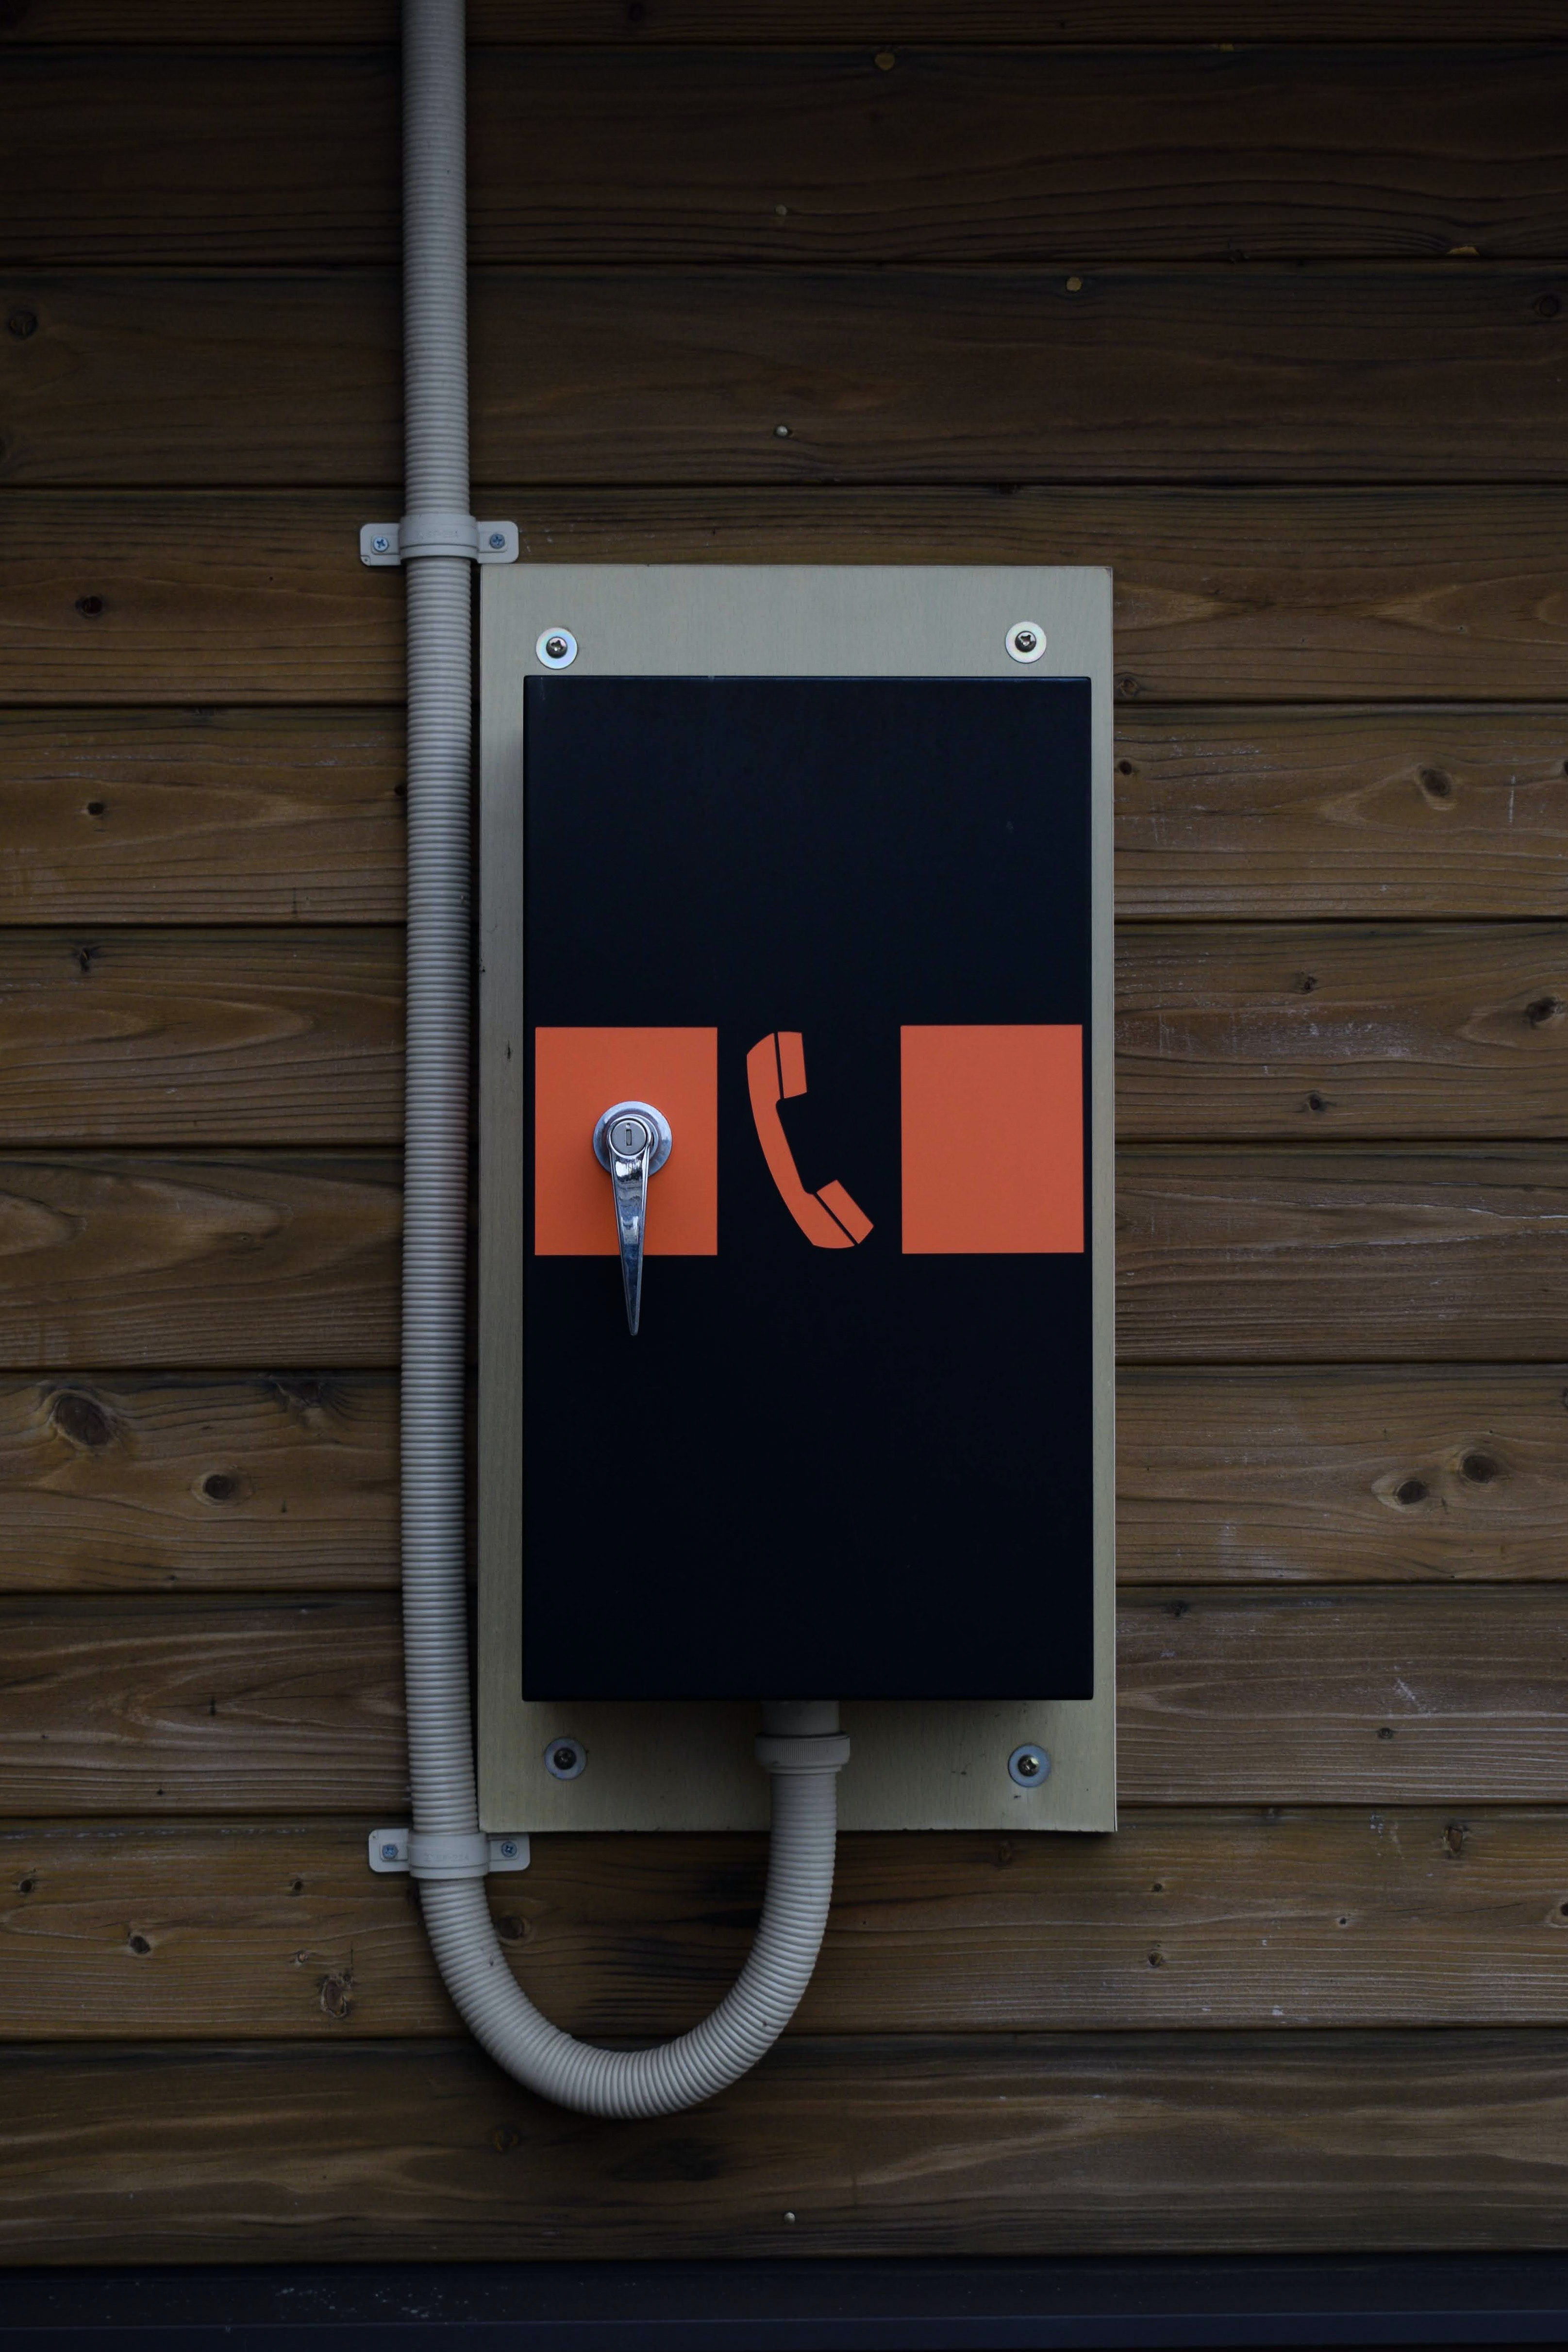
art, rectangle, wood, gas, font, wood stain, electronic device, plank, hardwood, fixture, gadget, pattern, plywood, varnish, number, siding, cable, circle, signage, room, door handle, display device, electrical wiring, symmetry, metal, home door, handle, lumber, wire